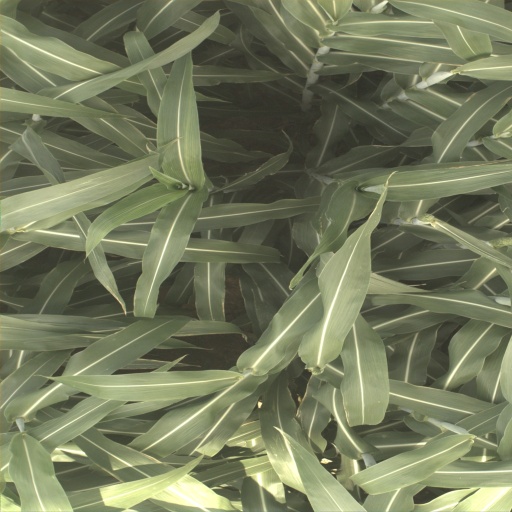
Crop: sorghum